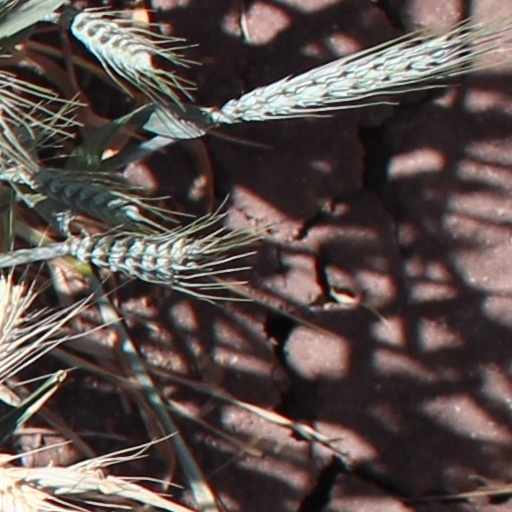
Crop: wheat